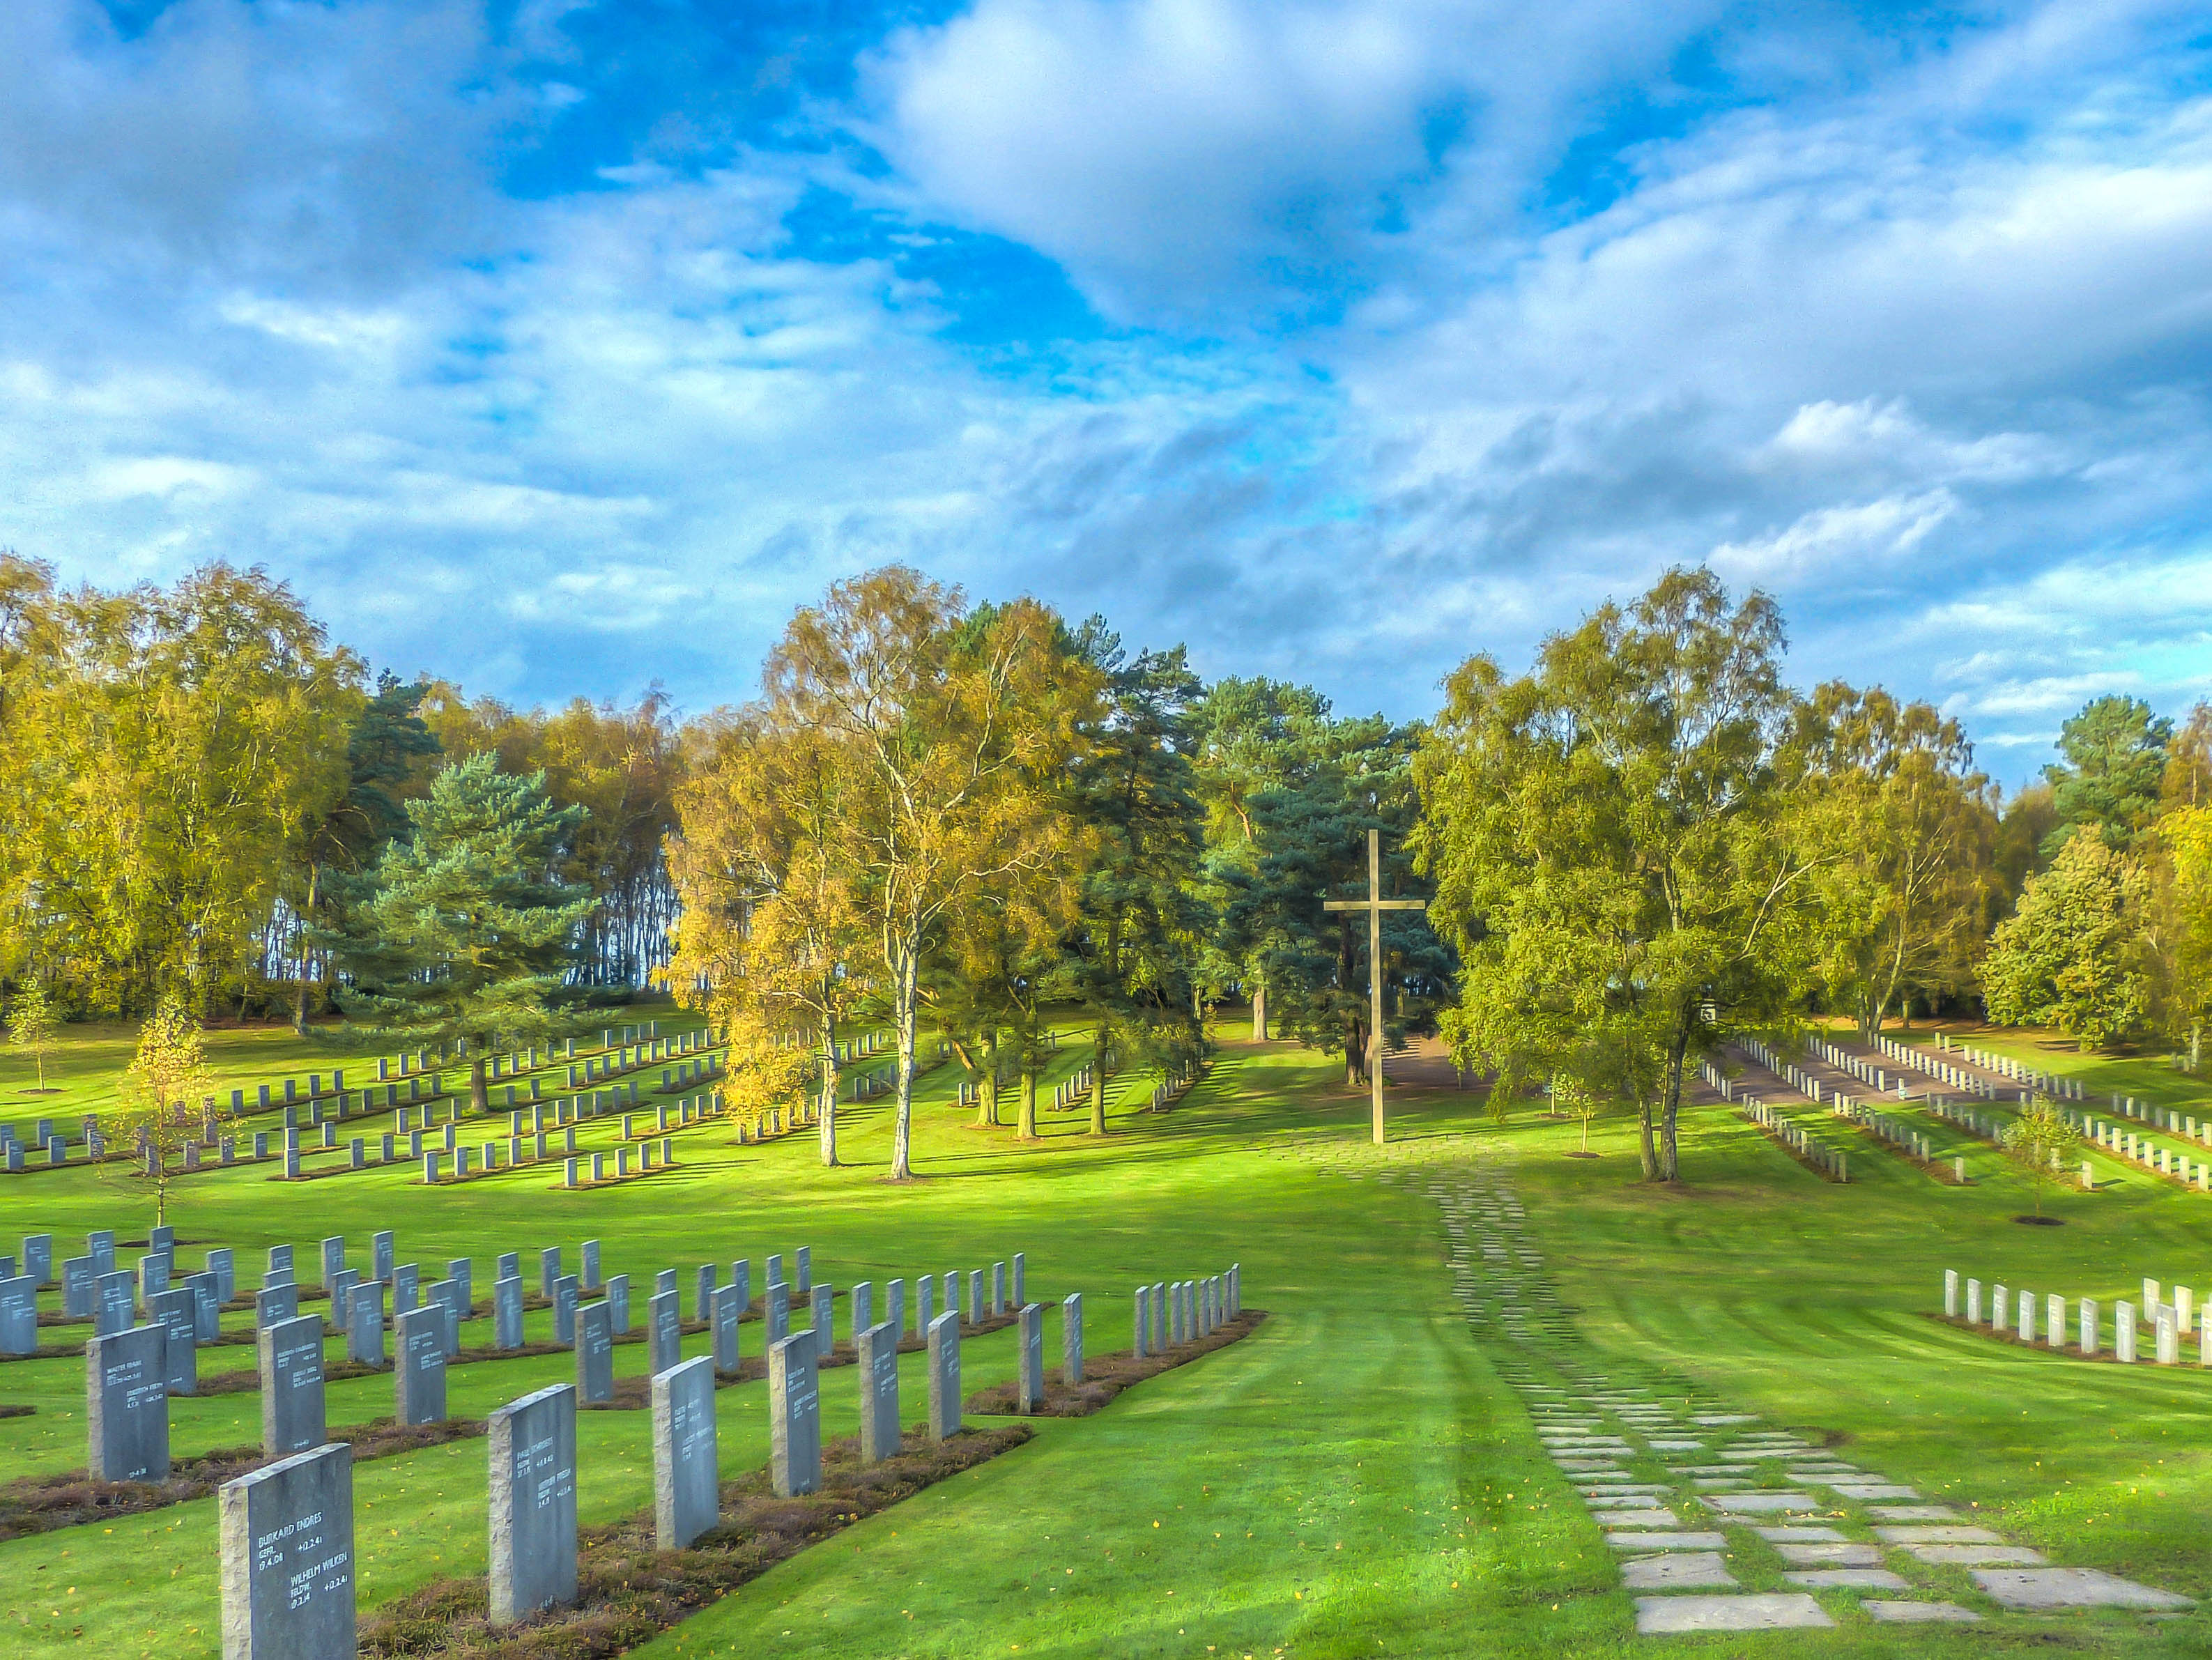
landscape, tree, grass, plant, field, lawn, meadow, flower, green, pasture, autumn, park, cemetery, garden, golf course, cemetry, england, war, hdr, grassland, estate, woodland, crucifix, cannockchase, cannock, warcemetry2, rural area, woody plant, sport venue